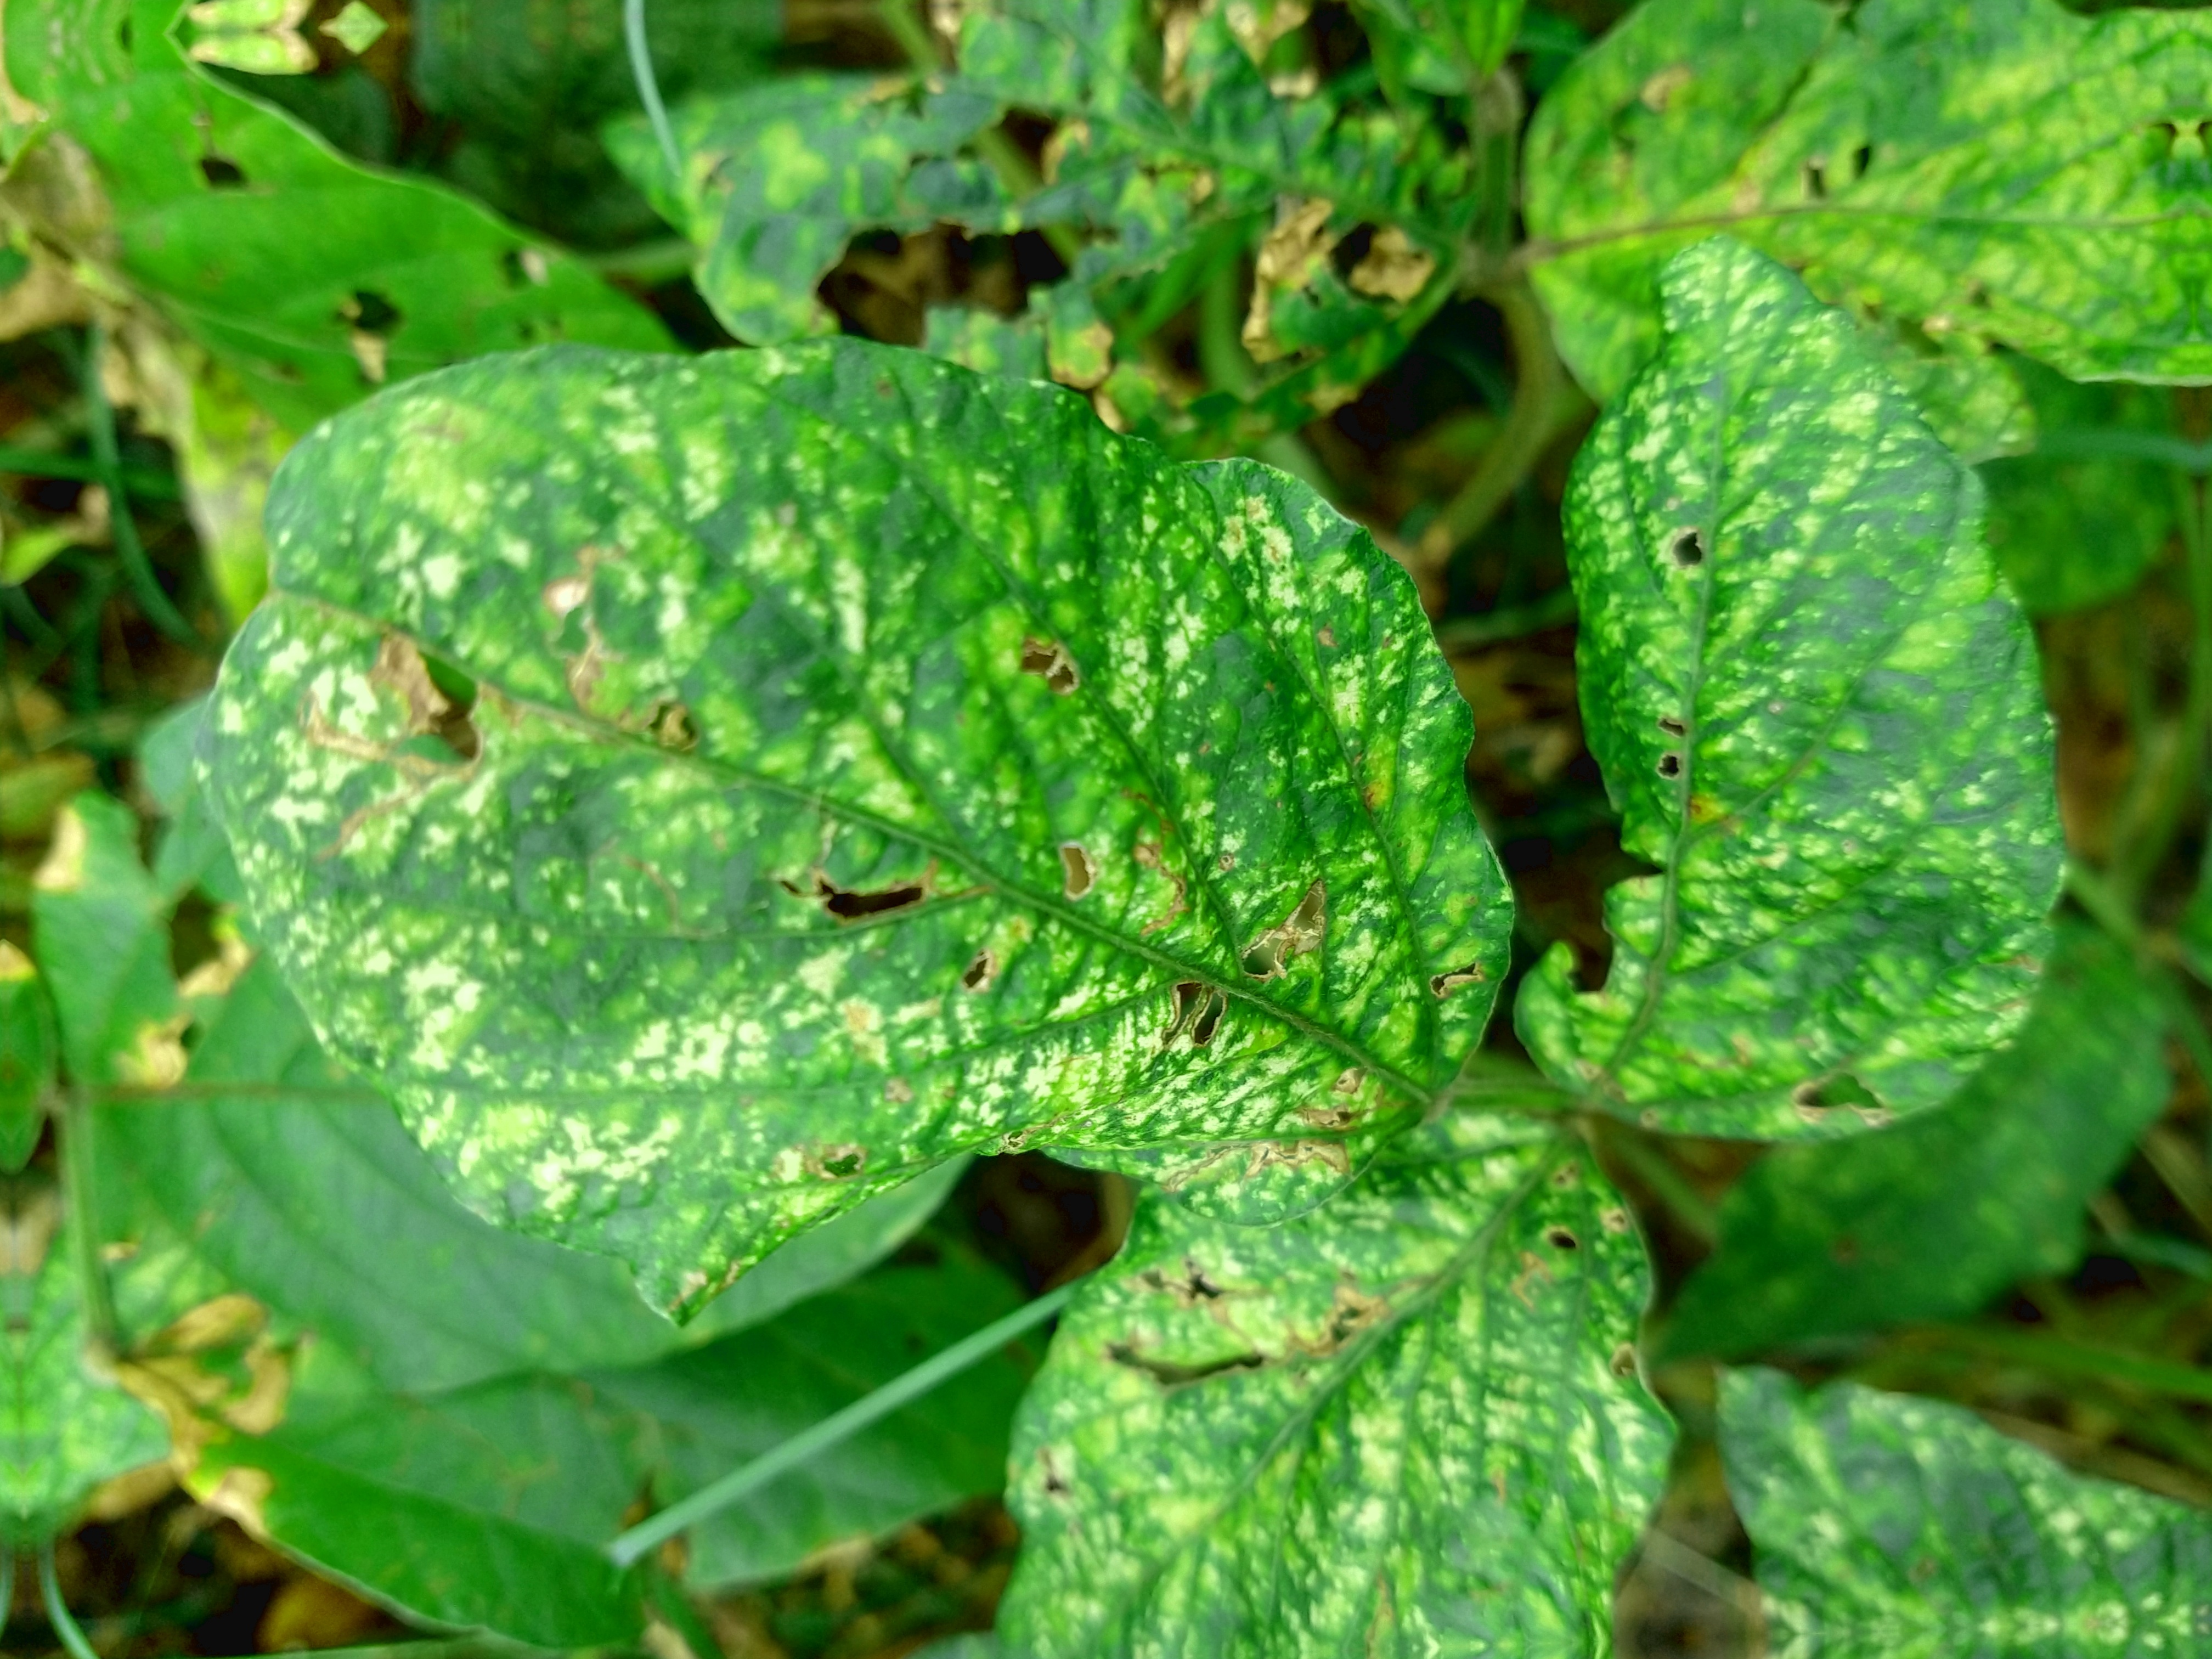
Label: Disease